Grimes

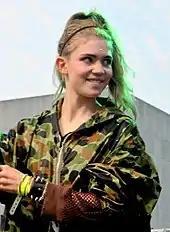
Grimes performing at South by Southwest 2012

In January 2010, Grimes released her debut album, "Geidi Primes", a concept album inspired by the "Dune" series, followed by her second album, "Halfaxa", in October of the same year. After the release of "Halfaxa", she began to publicly promote her music and tour beyond Montreal. In 2011 Grimes released five songs on her side of the split 12" with d'Eon, "Darkbloom" (through both Arbutus and Hippos in Tanks). Beginning in May 2011, Grimes opened for Lykke Li on her North American Tour, and the following August her debut album was re-released through No Pain in Pop Records, in CD and vinyl format for the first time. In 2011, she collaborated with DJ/producer Blood Diamonds.